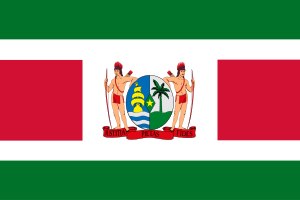
Surinams flag
Præsidentflag
Surinams flag består af fem horisontale felter: to grønne felter øverst og nederst, to smalle hvide felter og et bredt rødt felt i midten. I midten af det røde felt, er en stor gul stjerne.